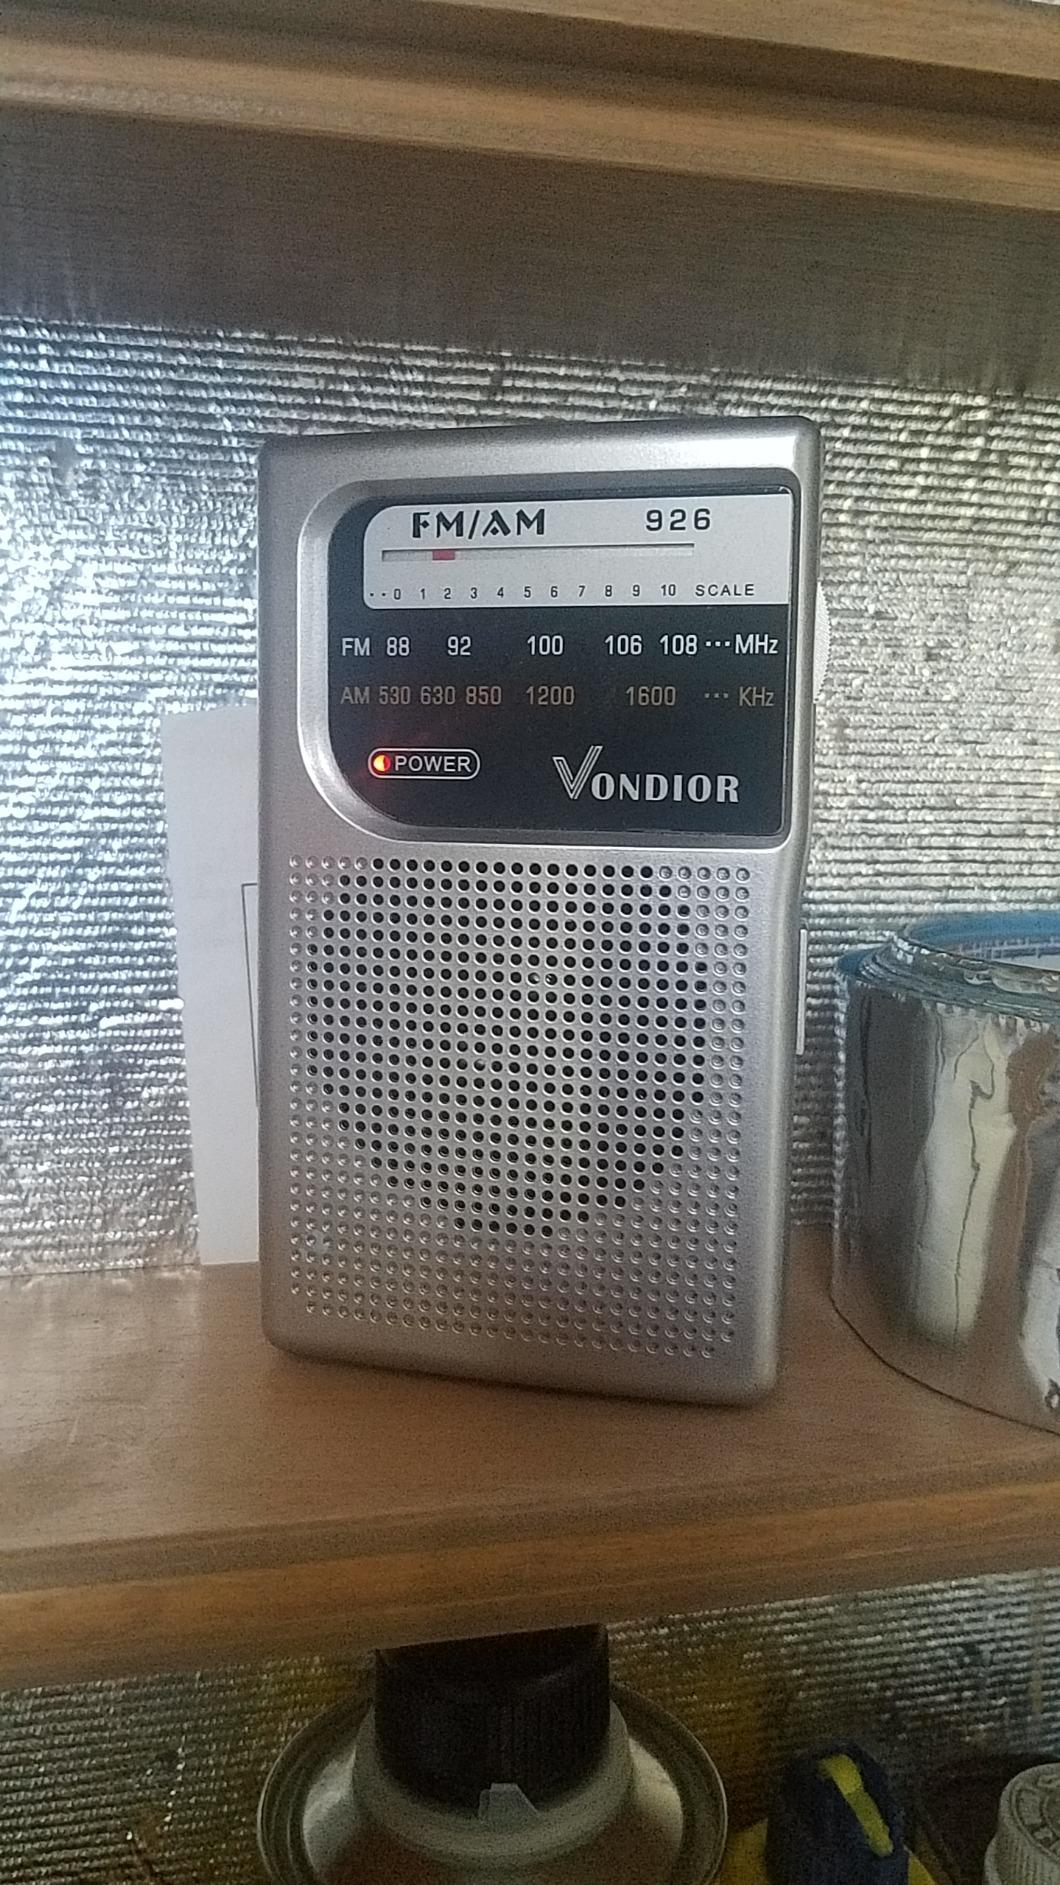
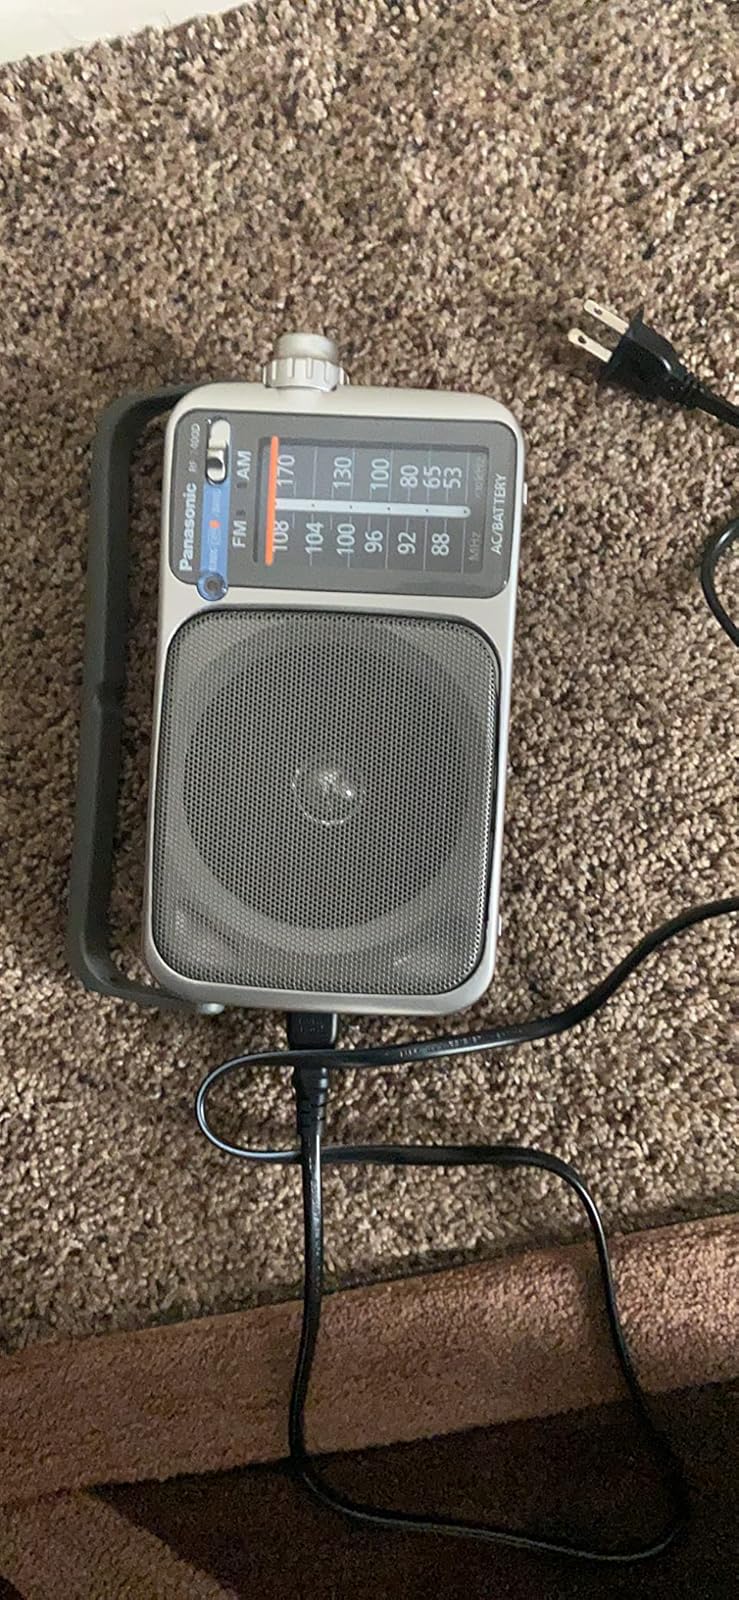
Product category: radio
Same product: no